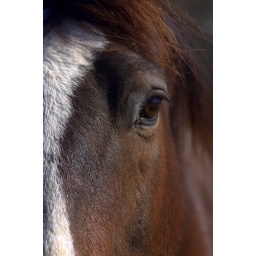
I liked it in black &amp;amp; white so much, but his color was so rich...with blacks and reds and browns...